South Pacific WWII Museum

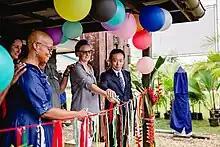
The opening of the SS President Coolidge Exhibition at the South Pacific WWII Museum. From left to right Nicola Simmonds, New Zealand High Commissioner to Vanuatu; Penny Alexander, United States Peace Corps Director for Vanuatu; Heidi Bootle, Australian High Commissioner to Vanuatu; and Chiba Hirohisa, Japanese Ambassador to Vanuatu.

The museum curates special exhibitions such as the 2022/23 SS President Coolidge Exhibition. The exhibition launched on October 27, 2022 on what was the 80th anniversary of the sinking of the troop carrying passenger liner on the shores of Espiritu Santo. The commemoration and exhibition opening was attended by dignitaries including the Australian High Commissioner to Vanuatu, the New Zealand High Commissioner to Vanuatu, the Ambassador of Japan to Vanuatu and other invited dignitaries.